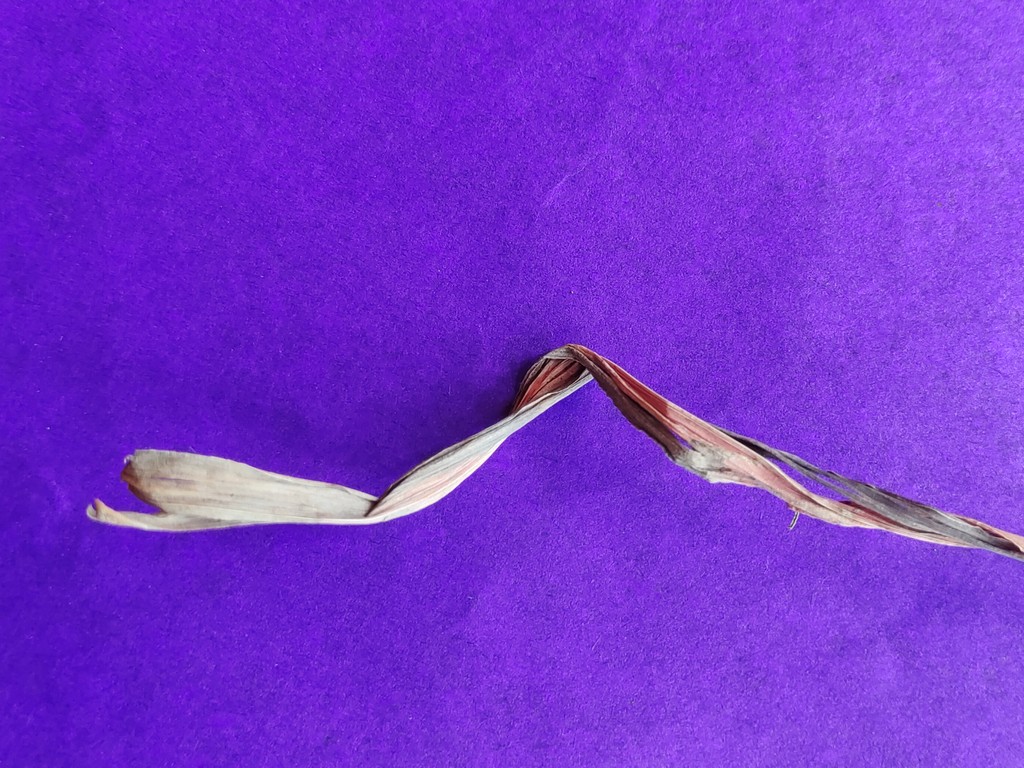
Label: Dried